Fish processing

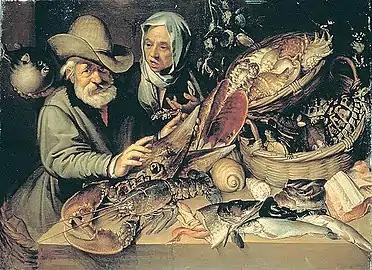
Humans have been processing fish since Neolithic times. This 16th-century fish stall shows many traditional fish products.

The term fish processing refers to the processes associated with fish and fish products between the time fish are caught or harvested, and the time the final product is delivered to the customer. Although the term refers specifically to fish, in practice it is extended to cover any aquatic organisms harvested for commercial purposes, whether caught in wild fisheries or harvested from aquaculture or fish farming.